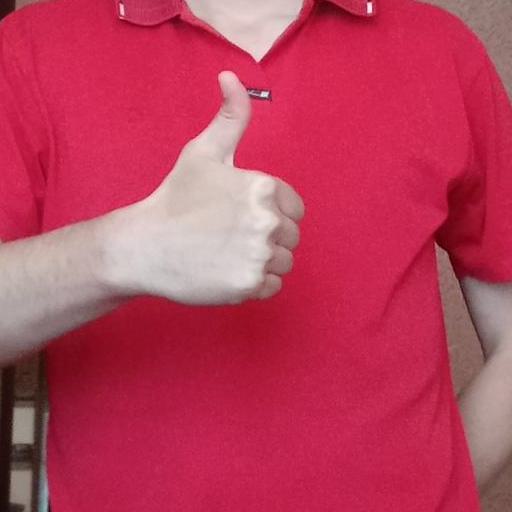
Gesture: like